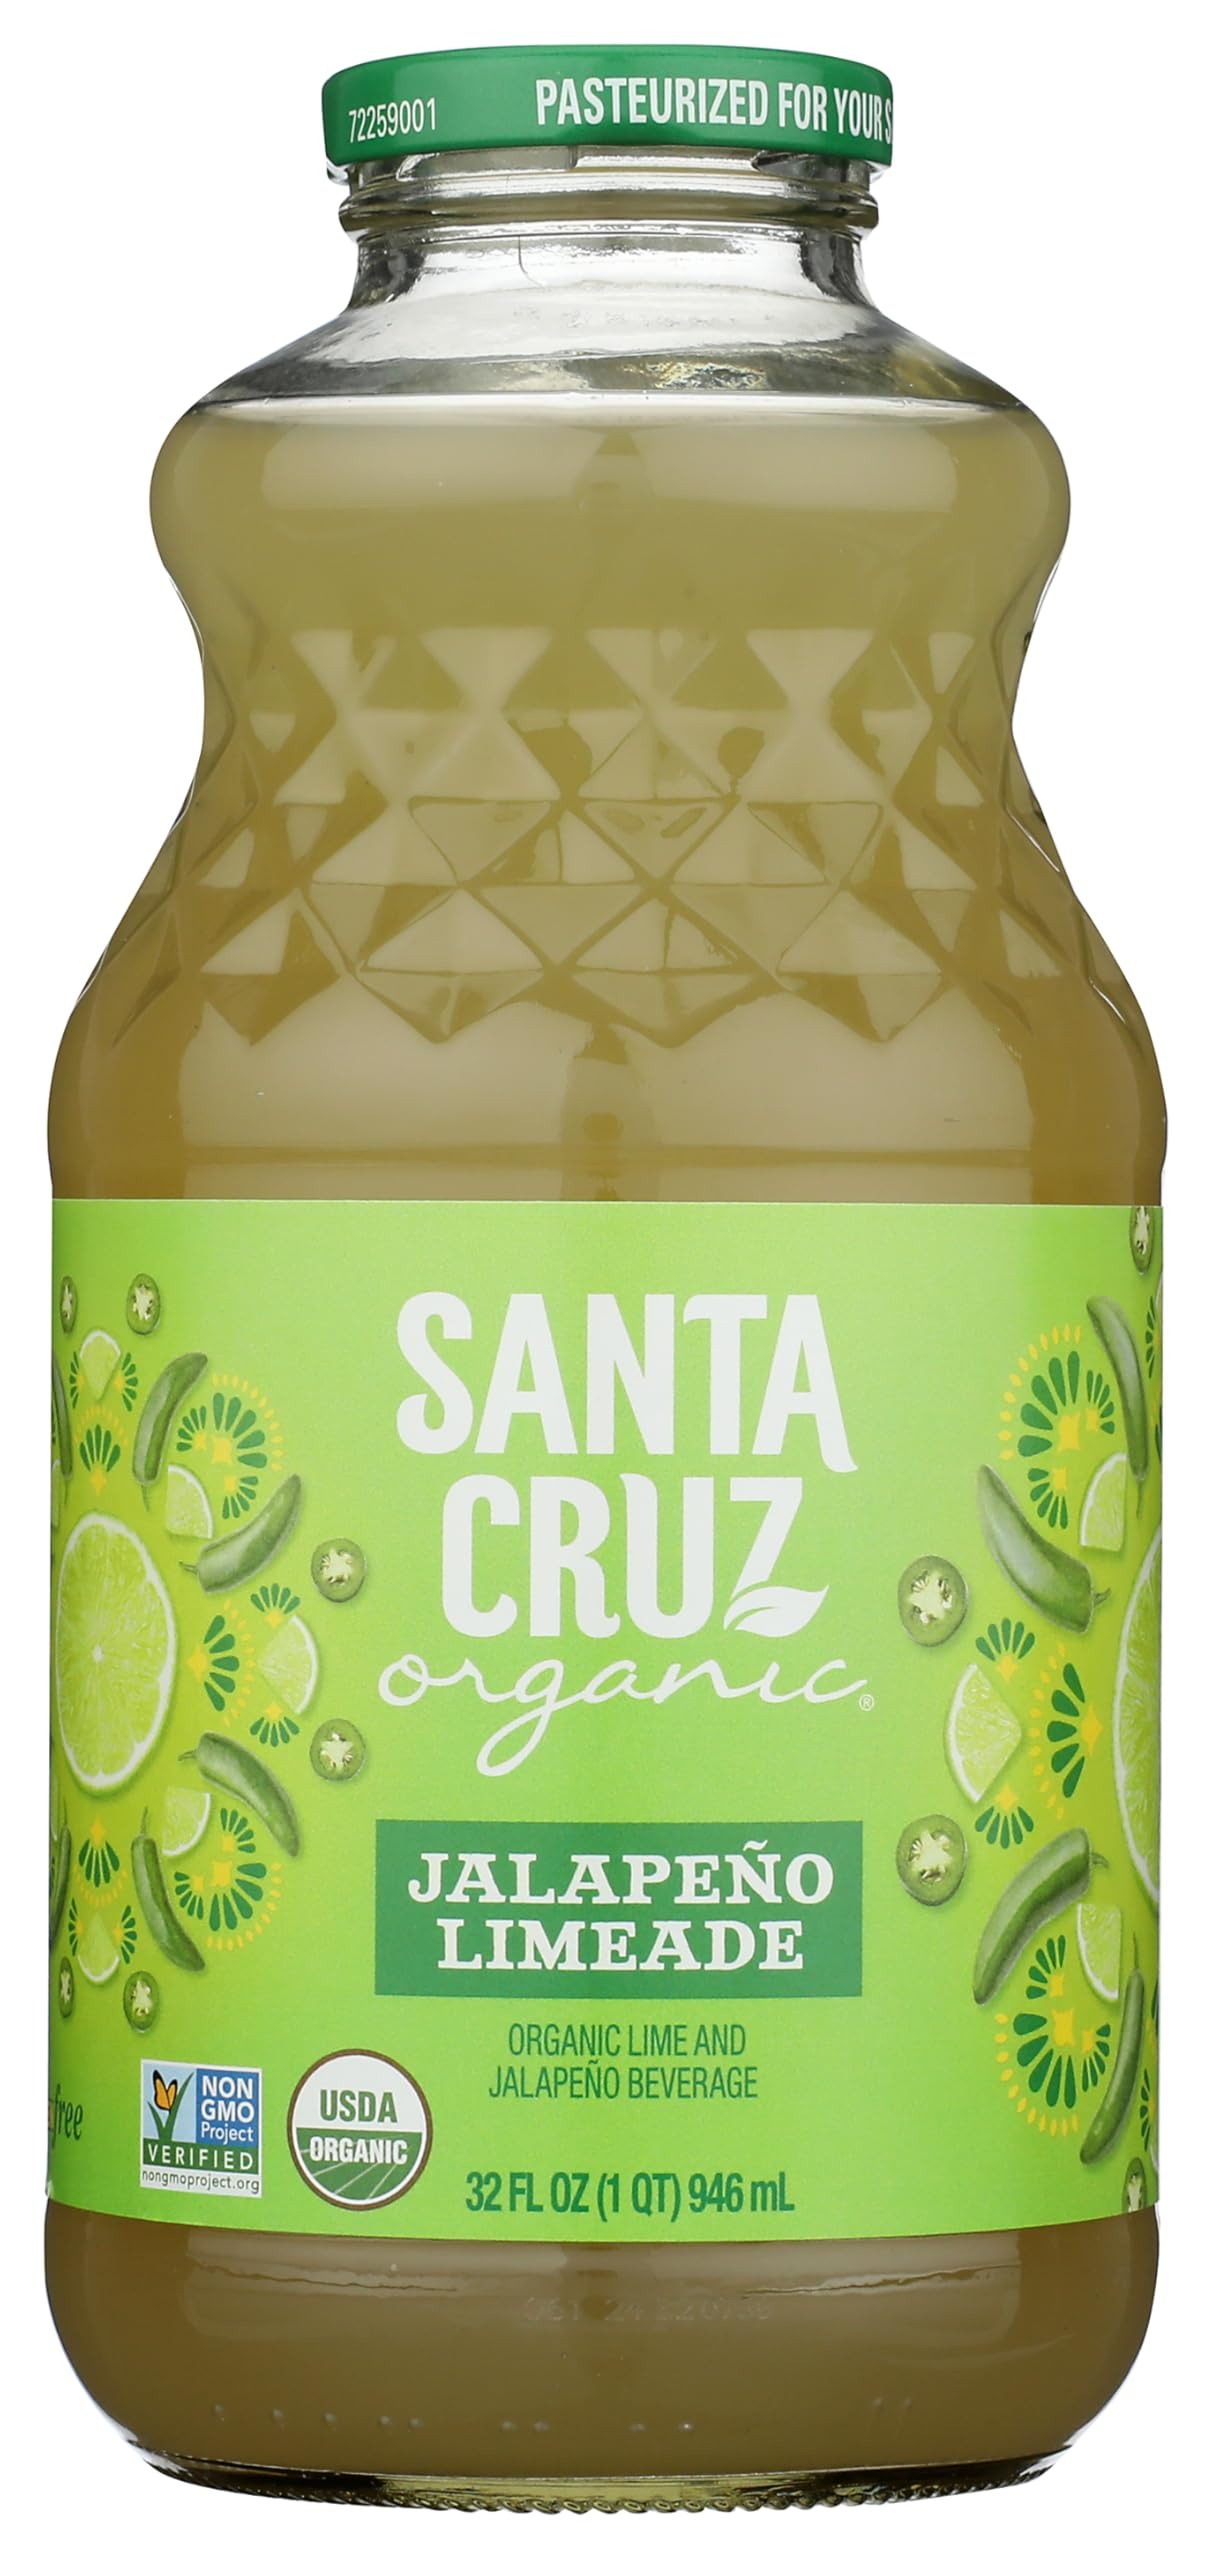
Item Name: LIMEADE JALAPENO ORG
Bullet Point: Great Product
Value: 1.0
Unit: Ounce

Price: 4.225